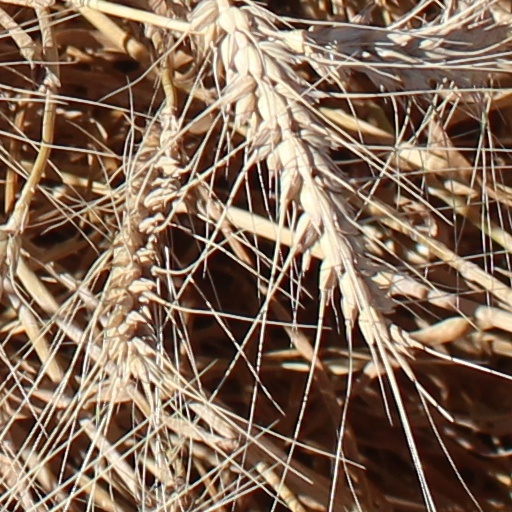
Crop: wheat